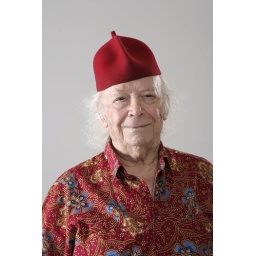
red songkok in Malaysian language English red hat